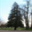
Label: pine_tree